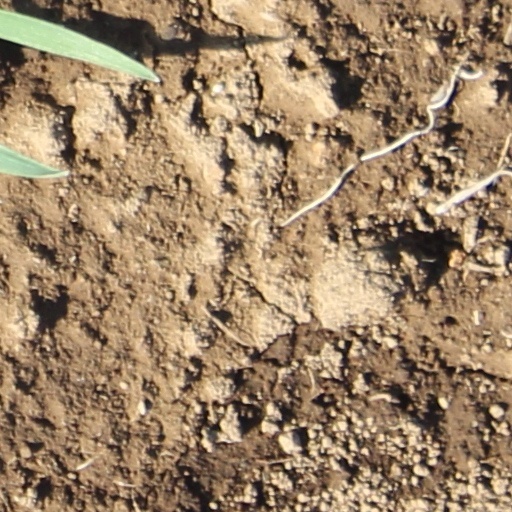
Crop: wheat